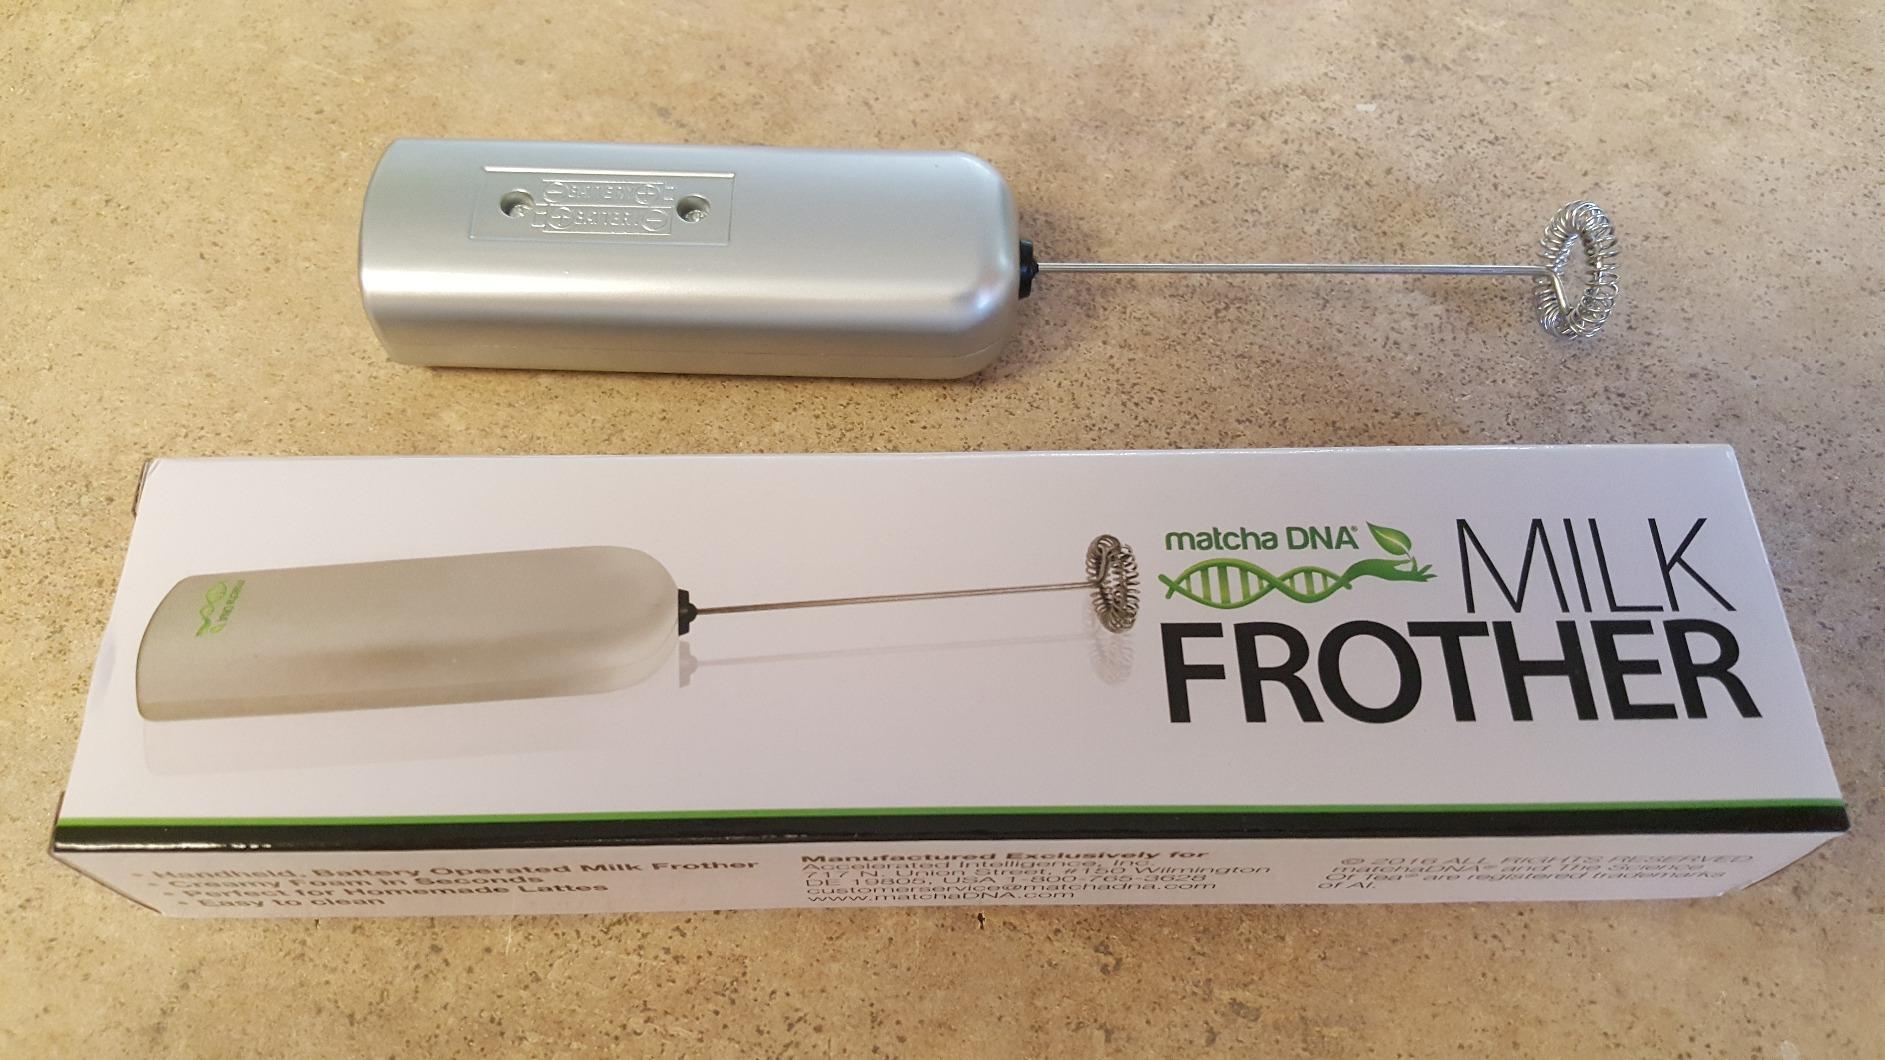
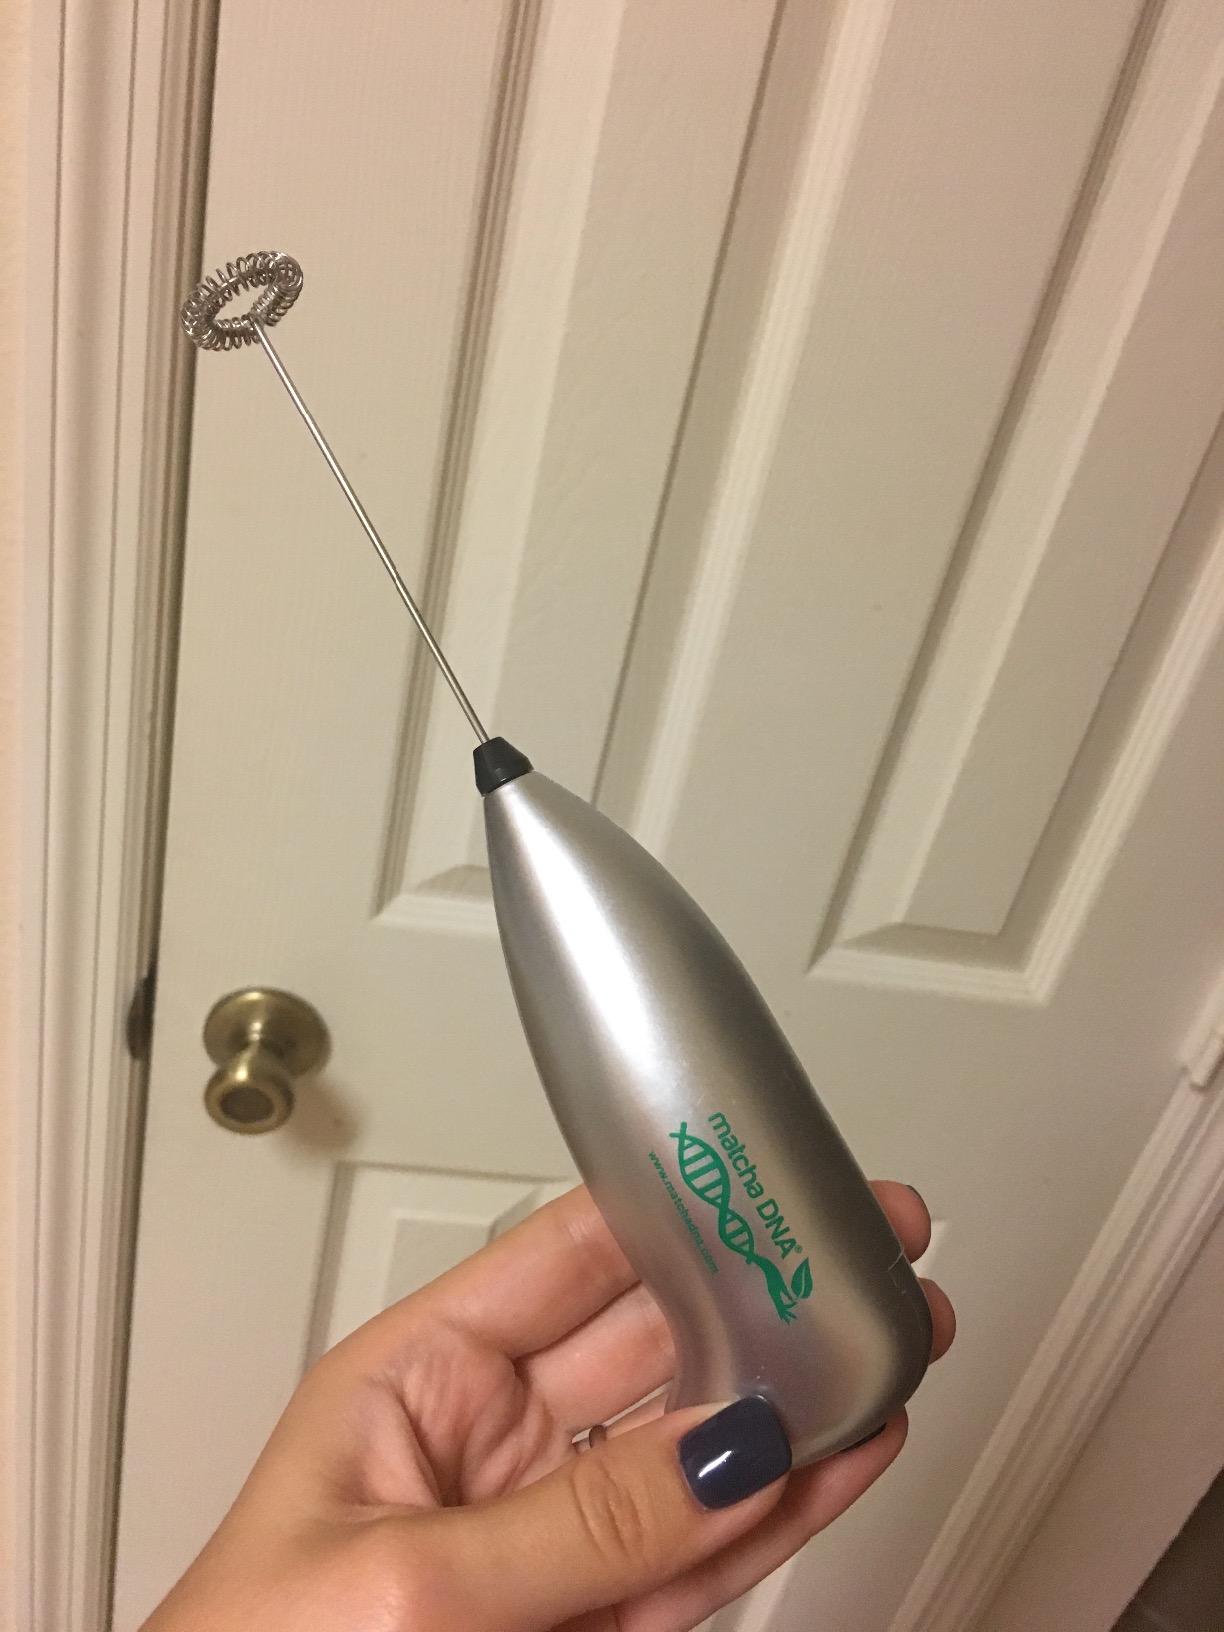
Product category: items_mixer
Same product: no